East West Rail

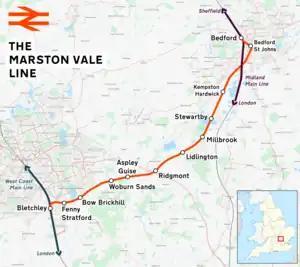
The existing Marston Vale line stations which may be relocated or consolidated.

On 10 January 2013, Network Rail announced its intention to construct the western section between Bedford and Oxford, Aylesbury and Milton Keynes, as part of their five-year strategic business plan (2014–2019). The target date for train services to be operational on this section was December 2017. Electrification of the line between Oxford and Bedford was also included in the budget and target completion date was March 2017.